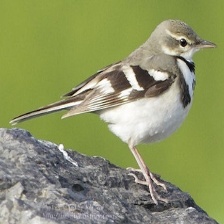
Species: FOREST WAGTAIL
Scientific name: DENDRONANTHUS INDICUS